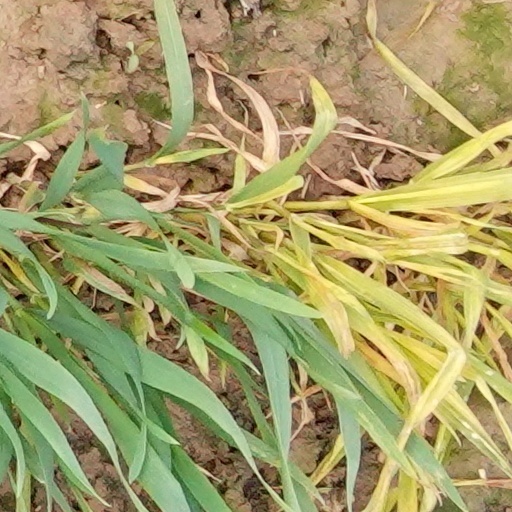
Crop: wheat